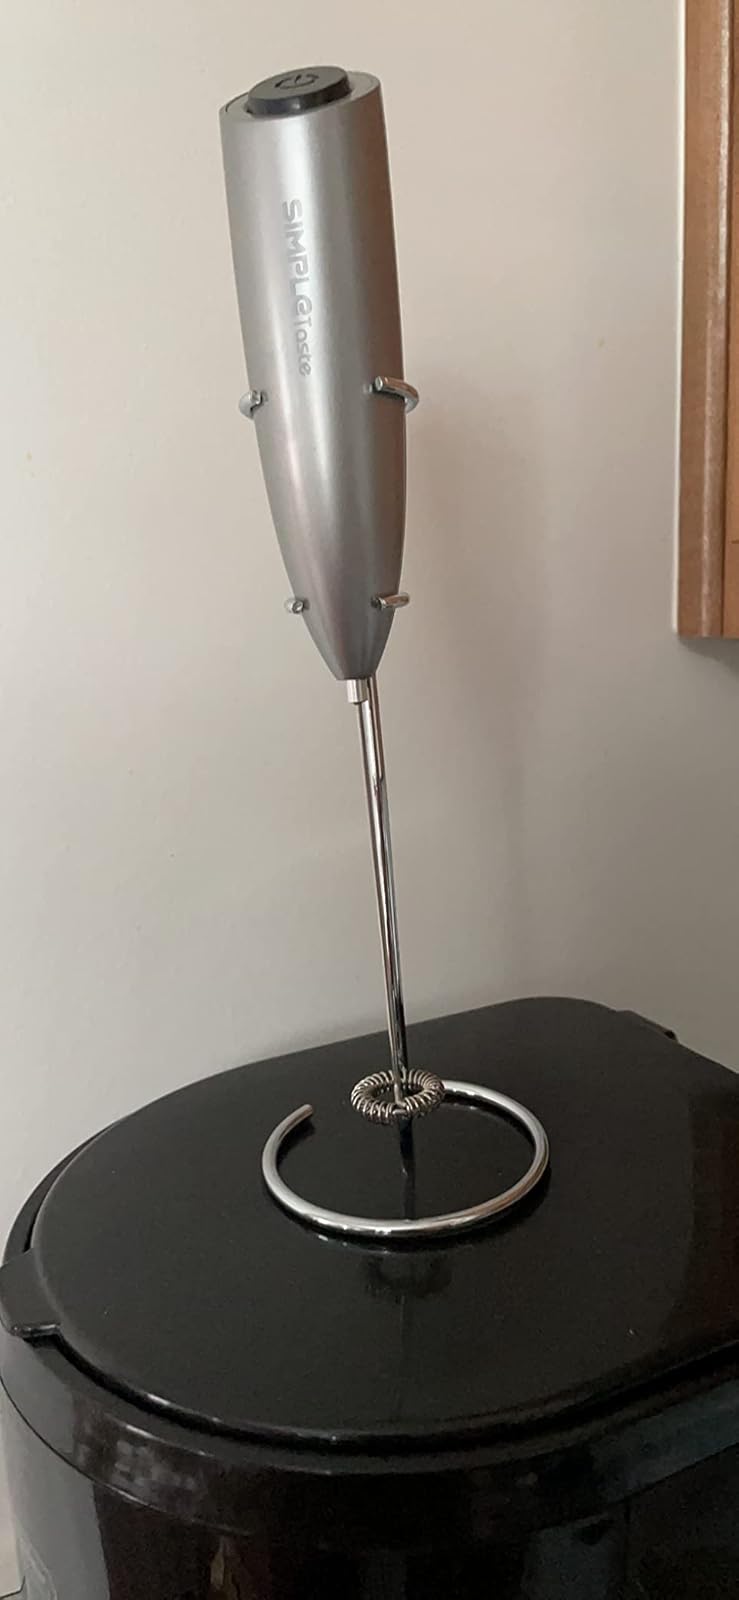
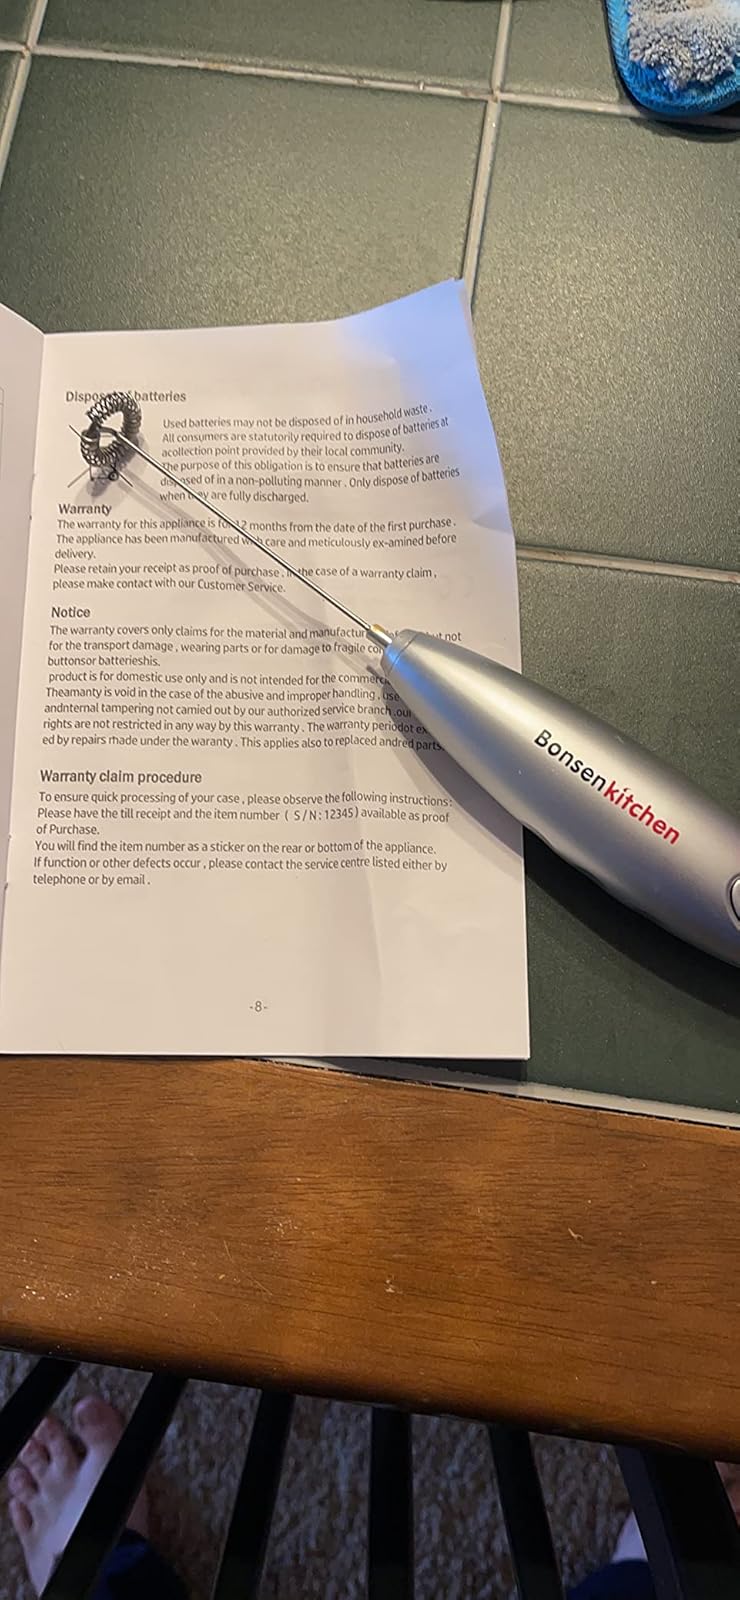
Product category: items_mixer
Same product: no